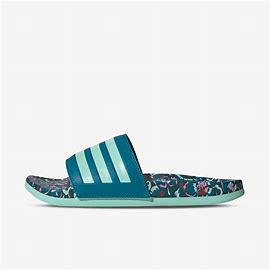
Brand: Adidas
Model: Adilette Comfort